Core Image

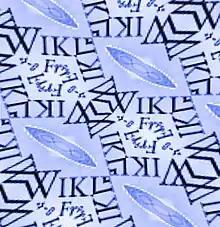
Wikipedia Logo with "Color Monochrome", "Parallelogram Tile", and "Pinch Distortion" Image Units applied

macOS includes many built-in filters, including the following ones. Mac OS X 10.4 introduced over 100 of them, and Mac OS X 10.5 added to the list.